Typhoon Vera

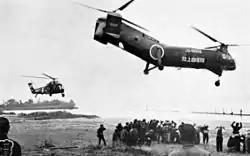

As a result of breaches in flood defenses around Ise Bay, seawater continued to pour into inundated areas after Vera's passage, slowing down repair efforts. One breach spanning 150 km (93 mi) across required 5,000 personnel, 32,000 sandbags, and bulldozers dispatched by the Japanese Ministry of Defense to relieve water flow. In Aichi's Ama District, reconstruction efforts for levees, roadways, and infrastructure lasted until the end of December 1959. Due to losses sustained by the pearl industry as a result of the typhoon, Japanese pearl production in 1959 was expected to decrease by 30% in 1959, with production losses of 40% expected in 1960. Monetary losses to the industry were expected to eclipse US$15 million, causing Japanese pearl costs to hike up by 20%. Furthermore, the effects of Vera on the country's pearl industry were expected to persist for two to three years.